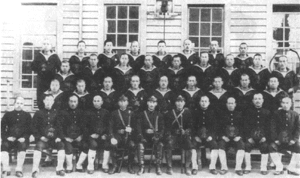
Slaget om Tulagi og Gavutu-Tanambogo / Baggrund
Japanske officerer og underofficerer fra 3. specielle flådelandgangsstyrke, som besatte Tulagi i maj 1942 og blev dræbt næsten til sidste mand under den allierede landgang den 7.-9. august 1942.
Slaget om Tulagi og Gavutu-Tanembogo var et landslag i Stillehavskrigen under 2. verdenskrig mellem styrker fra den kejserlige japanske flåde og Vestallierede landstyrker. Det blev udkæmpet 7. – 9. august 1942 på Salomonøerne i den indledende fase af slaget om Guadalcanal.